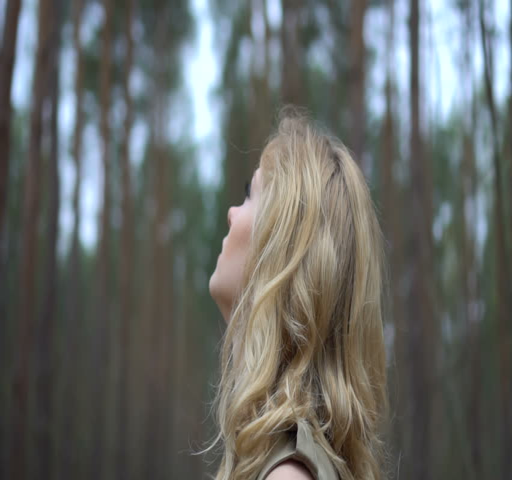
blonde woman in the forest looking up